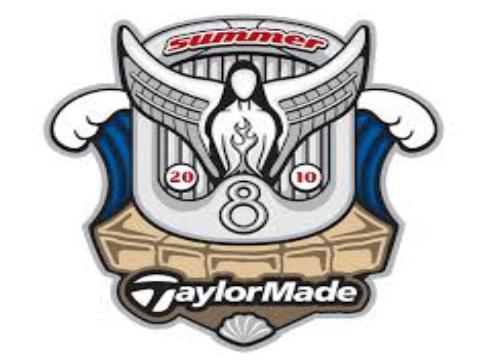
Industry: Sports